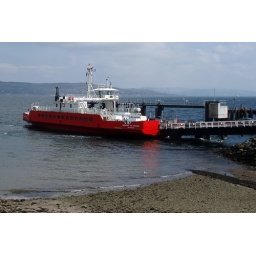
Bright shades of red contrasting against the blue waters of the Clyde